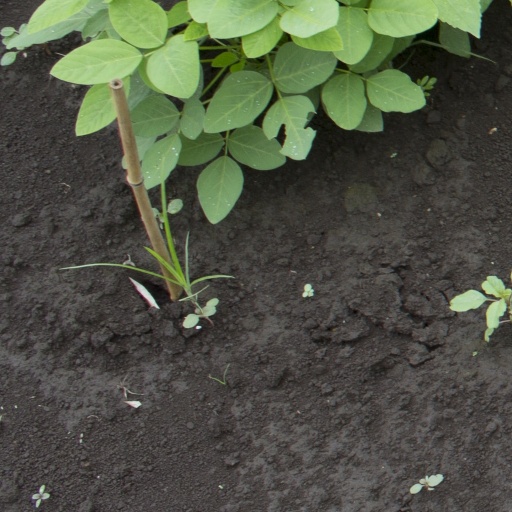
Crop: soybean